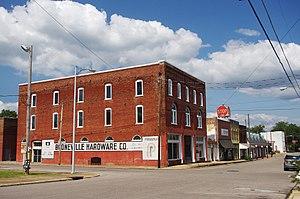
La ville de Booneville est le siège du comté de Prentiss, situé dans l’État du Mississippi, aux États-Unis. Sa population s’élevait à 8 743 habitants lors du recensement de 2010.